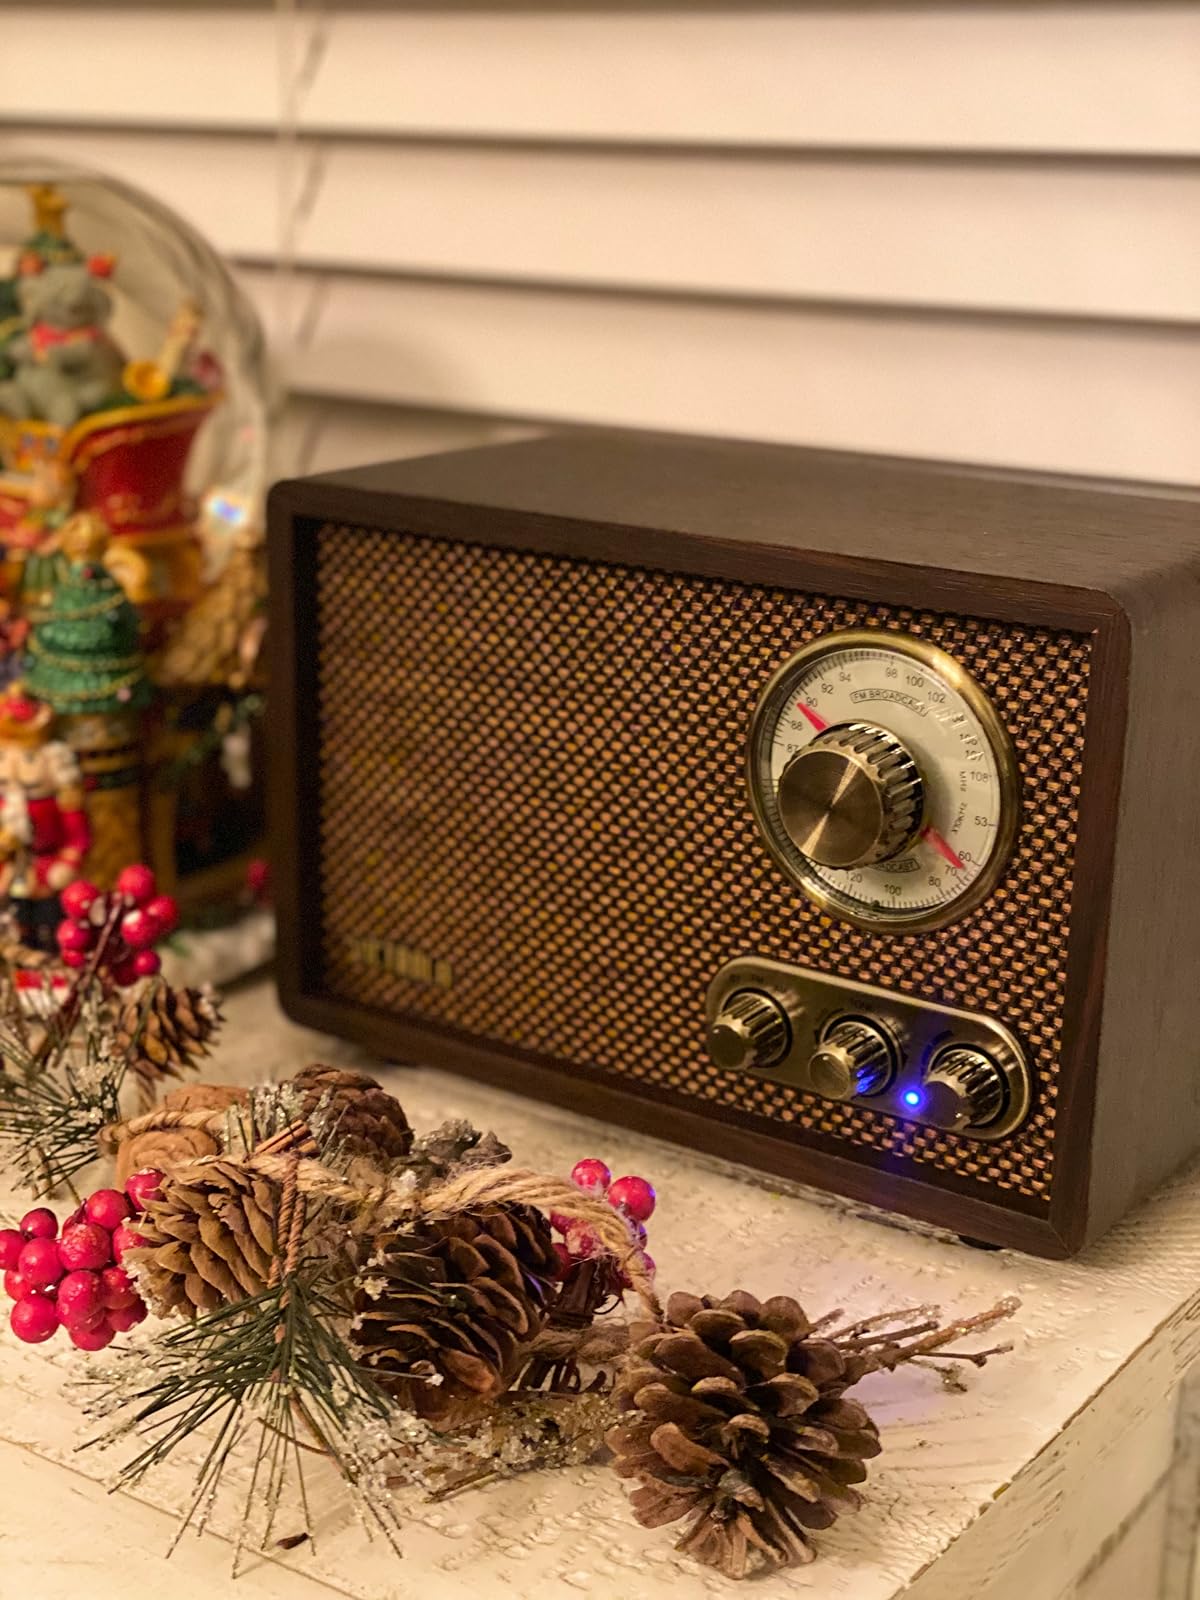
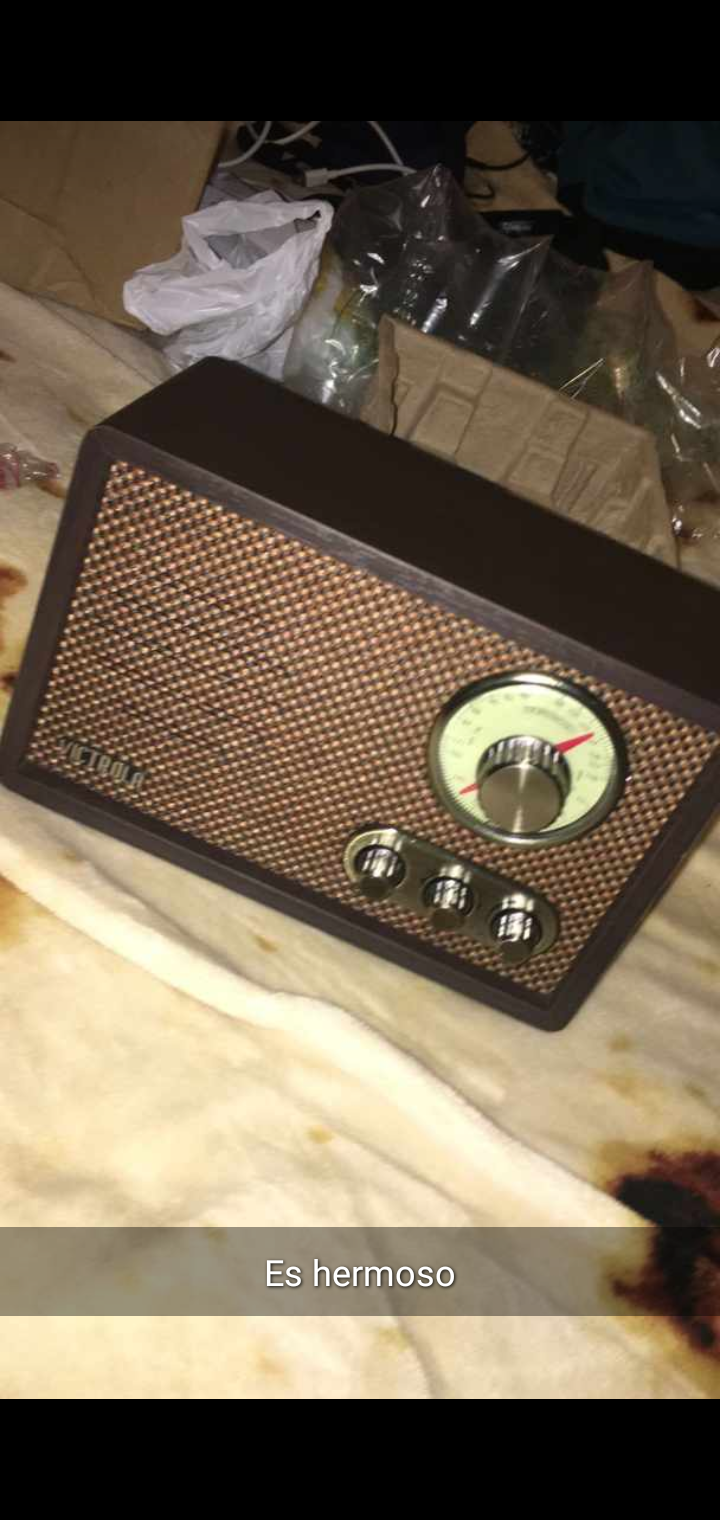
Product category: radio
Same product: yes